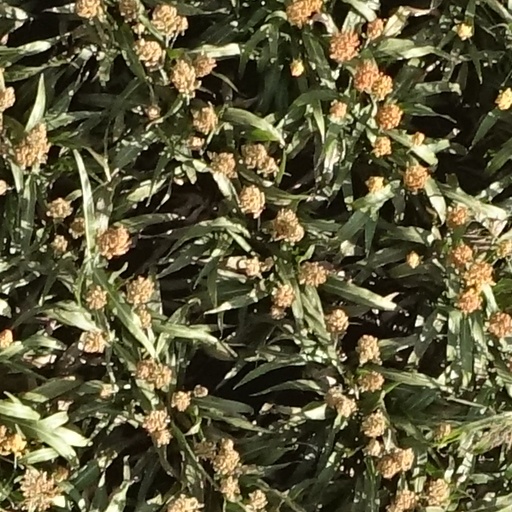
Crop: sorghum